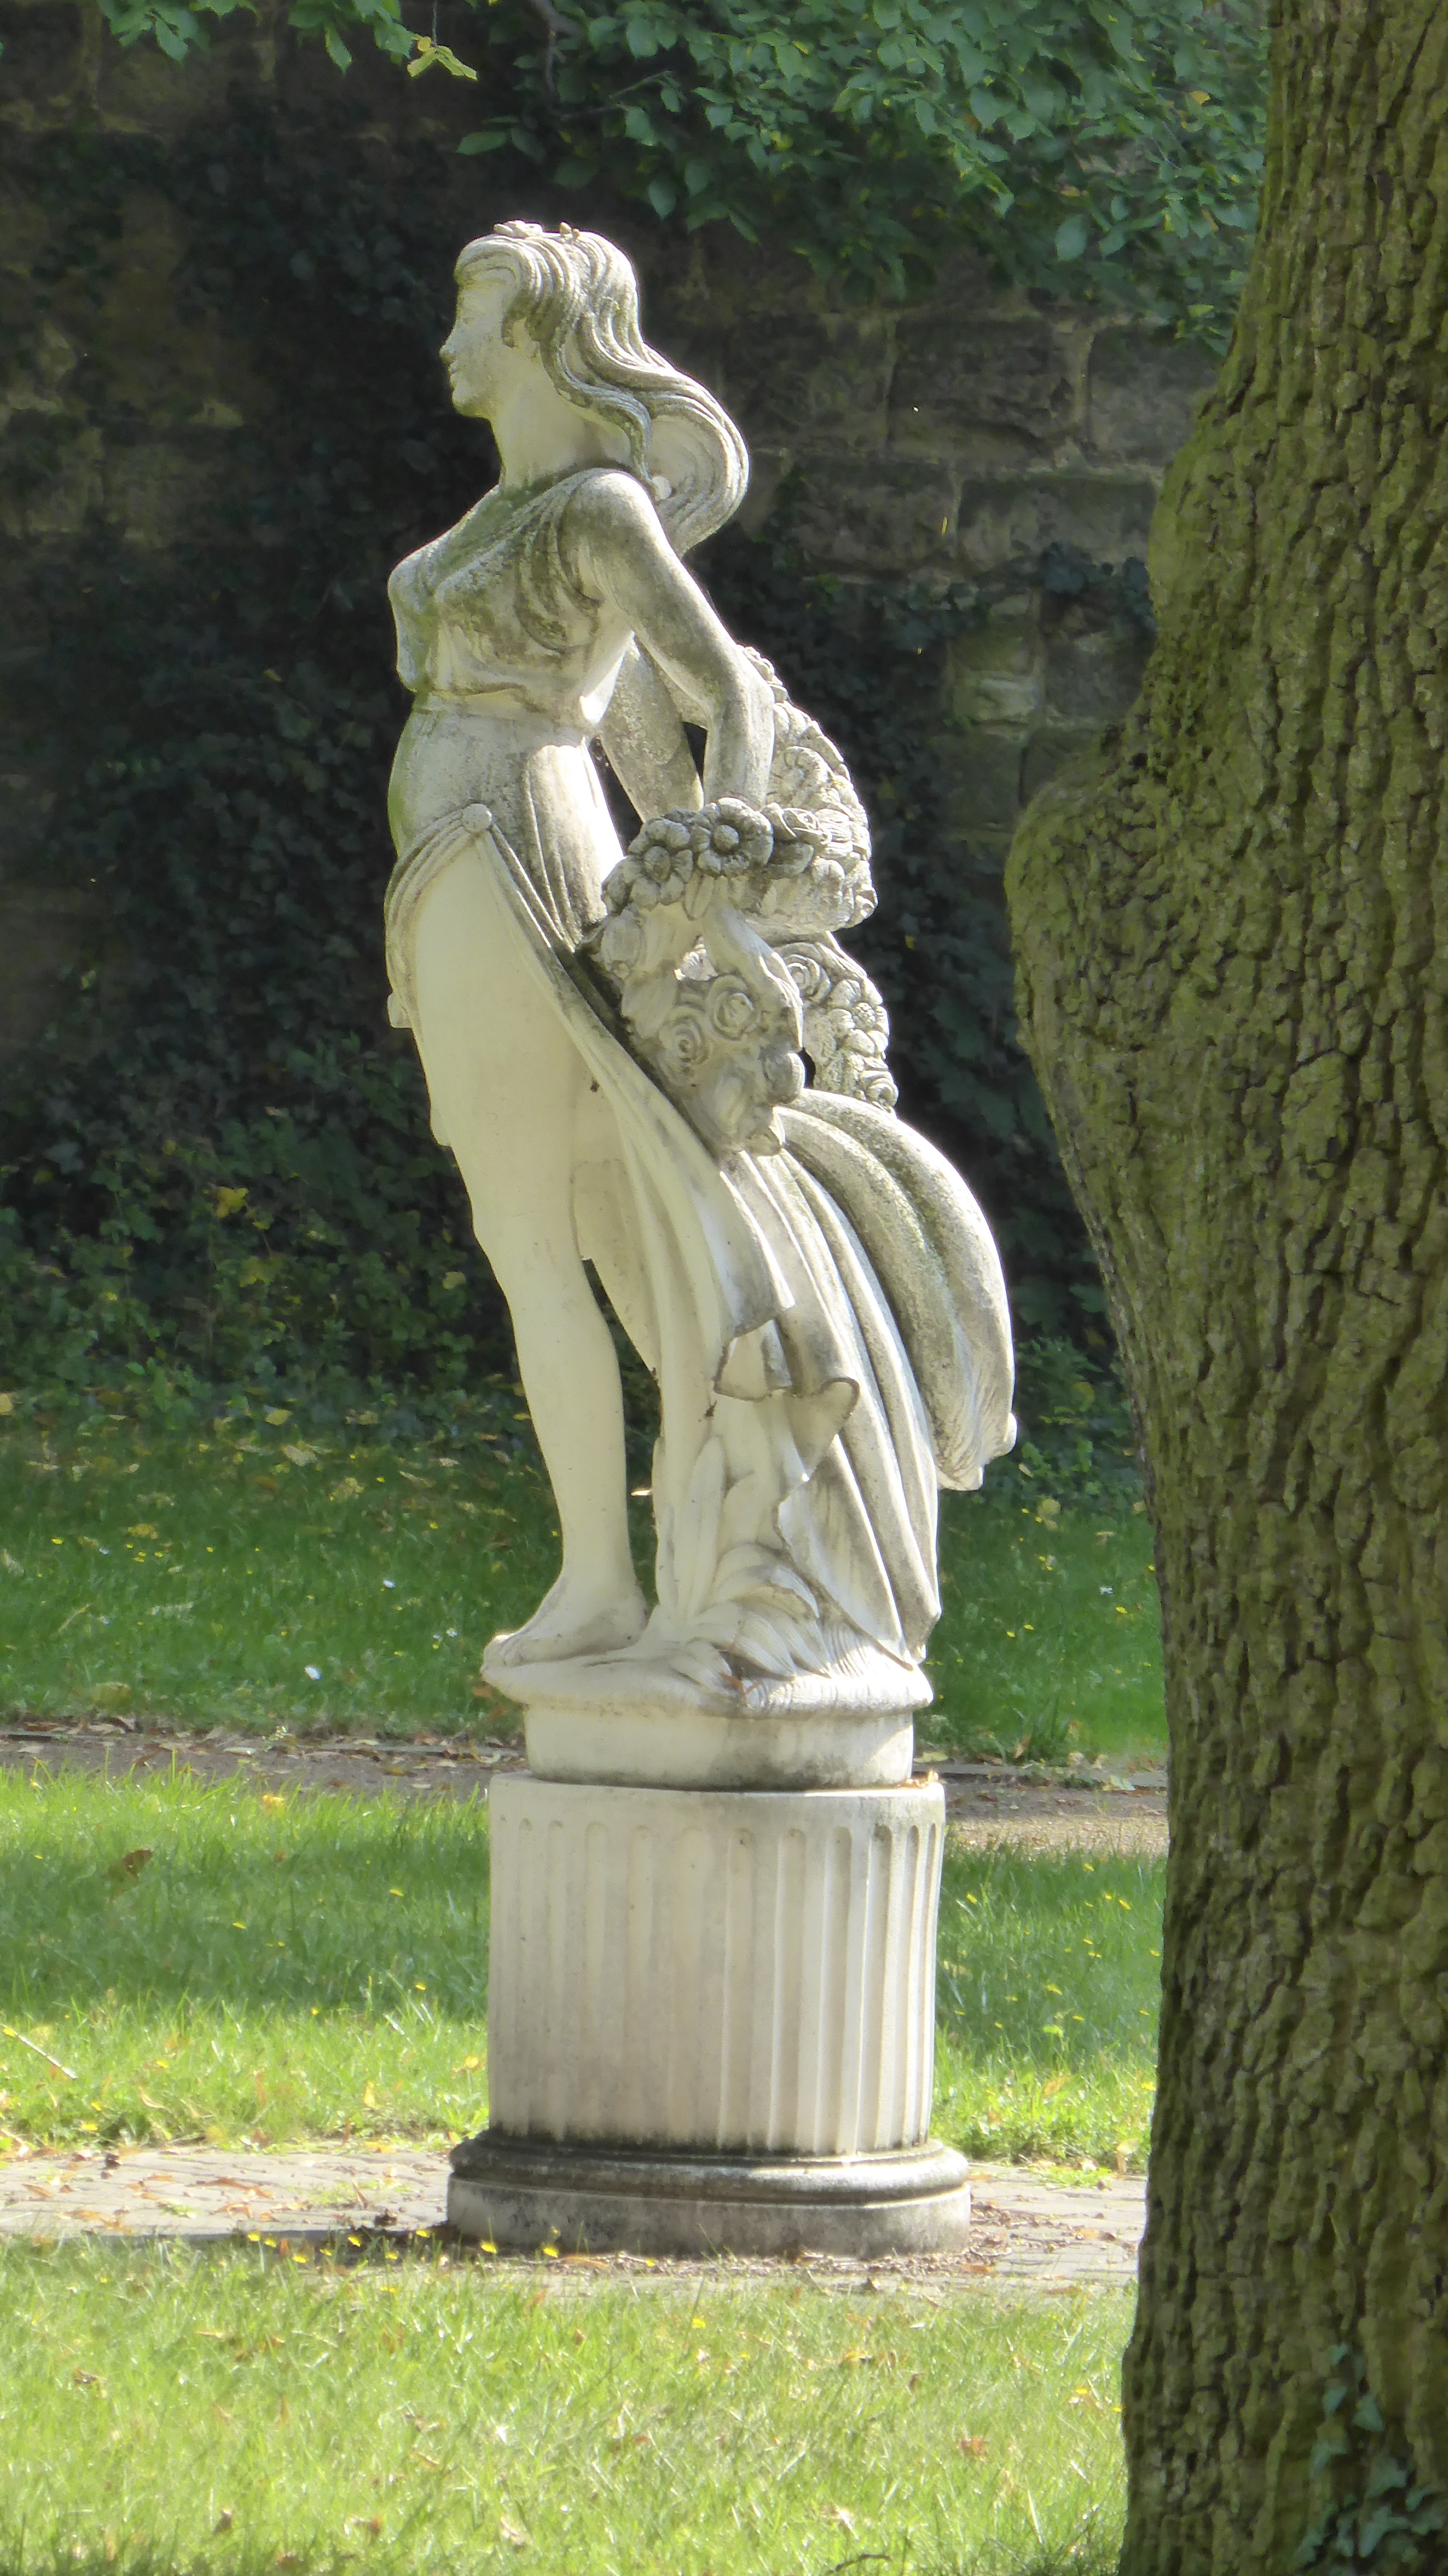
woman, stone, monument, statue, park, sculpture, art, figure, bust, ancient history